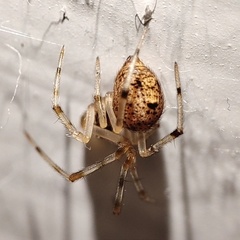
Species: Parasteatoda_tepidariorum